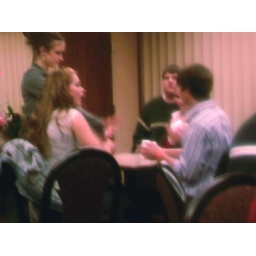
She did this by crushing a styrofoam cup those kids were banging on the table very loudly.